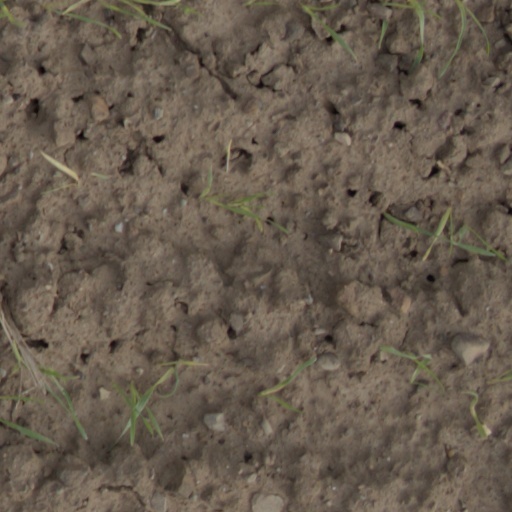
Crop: wheat